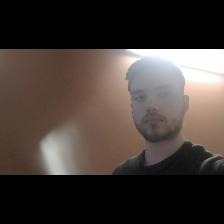
Label: Human